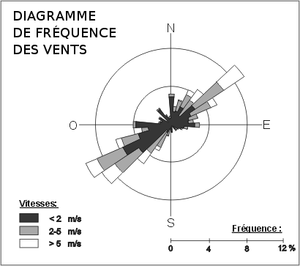
Un diagramme climatique, aussi appelé climatogramme et climagramme, est un graphique utilisé en météorologie représentant la variation mensuelle d'une ou plusieurs variables climatiques. Les données utilisées pour confectionner ces graphiques proviennent des relevés météorologiques pris à un endroit donné durant une période qui s'étend sur plusieurs années afin de pouvoir en faire la moyenne. En général, on utilise une période de trente ans afin de pouvoir éliminer les écarts ponctuels du climat. On peut comparer les climatogrammes de plusieurs localités pour voir les différences de climat ou comparer la variation du climatogramme d'un endroit mais fait avec différentes périodes de trente ans pour voir la variabilité du climat à cet endroit.